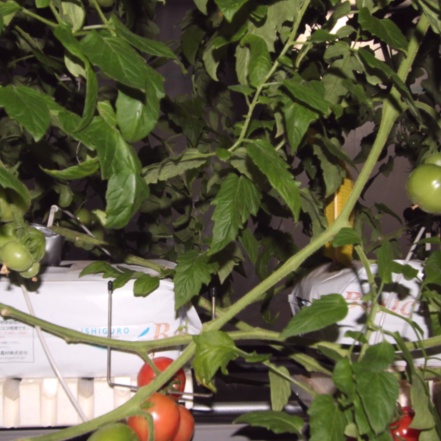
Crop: tomato